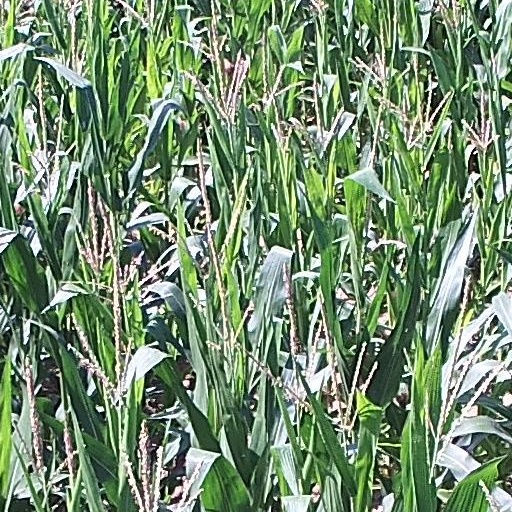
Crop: maize; corn